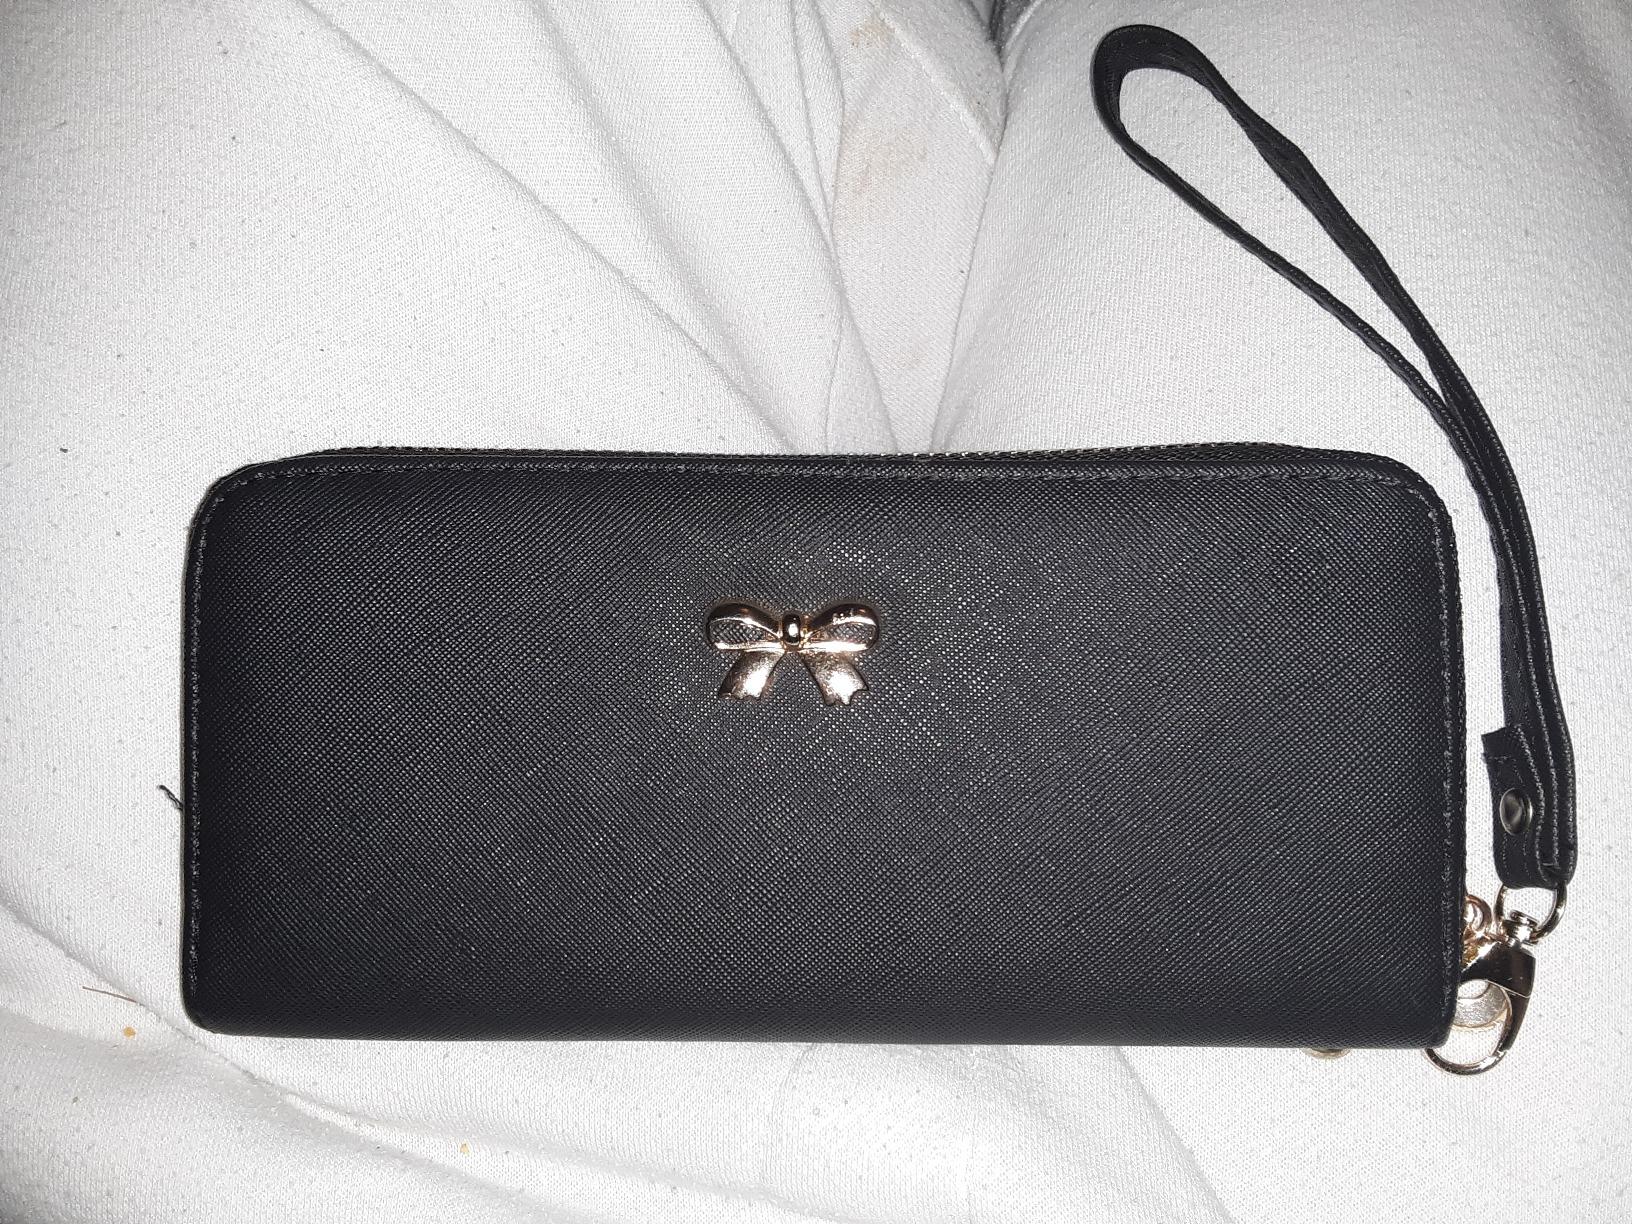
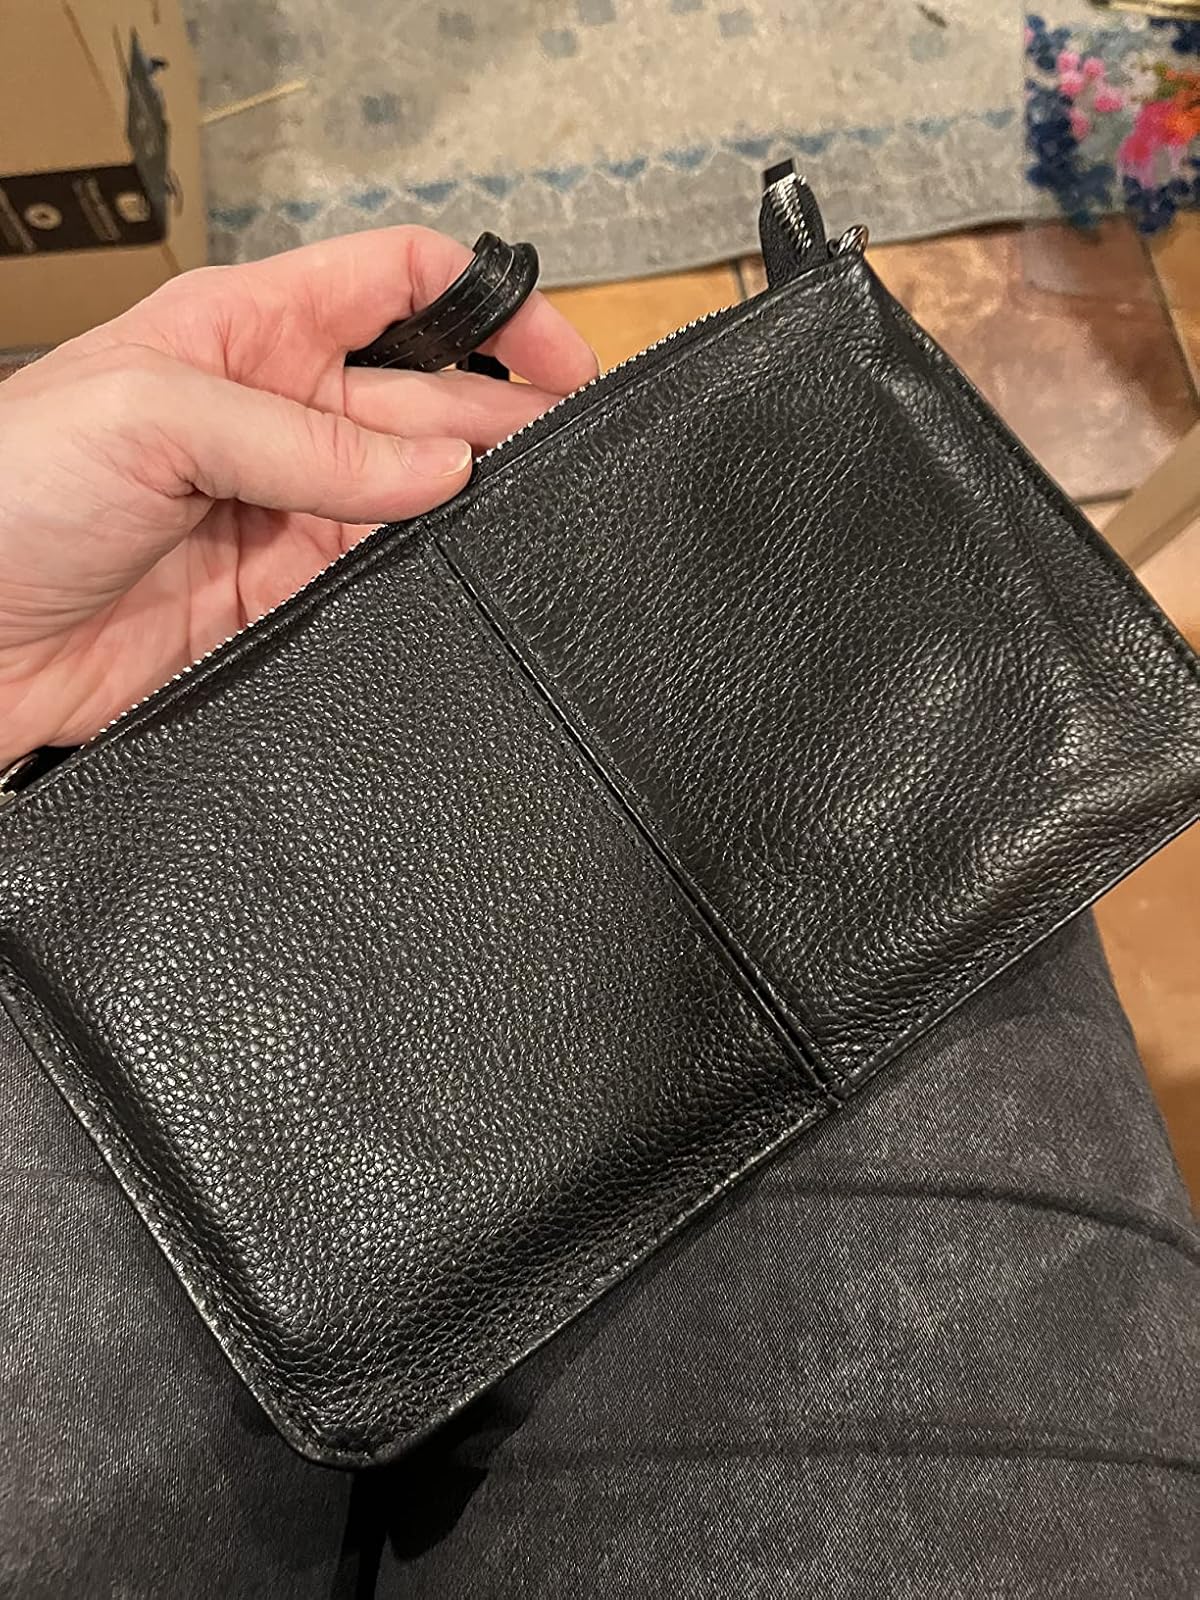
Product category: accessories_handbag
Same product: no